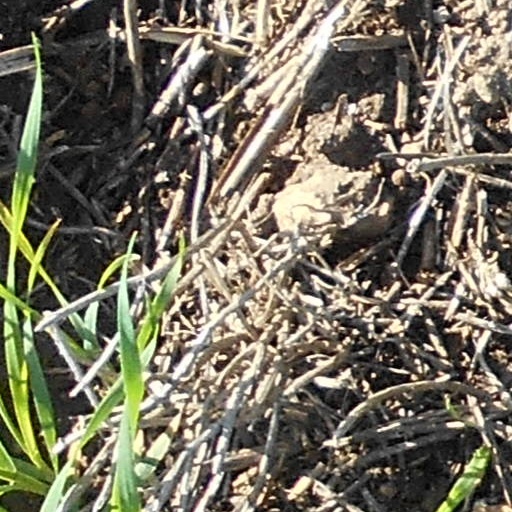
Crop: wheat